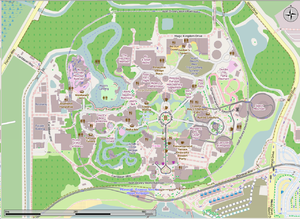
Le Magic Kingdom, ou Royaume enchanté est le parc à thèmes construit à l'image de Disneyland pour Walt Disney World Resort. Il a été ouvert le 1ᵉʳ octobre 1971 à Orlando en Floride, à l'extrême nord du complexe de Walt Disney World Resort, au bout d'une autoroute privée de près de 10 kilomètres, la World Drive. Sa superficie de 43,3 hectares, située entre celle de Disneyland en Californie et celle de Parc Disneyland, n'est pas utilisée dans sa totalité, principalement derrière Fantasyland. Il est délimité par le train qui encercle le parc.
En Floride, Walt Disney World Railroad est le nom du train encerclant le Magic Kingdom de Walt Disney World Resort. Ce moyen de transport déplace plus d'un million de visiteurs par an.